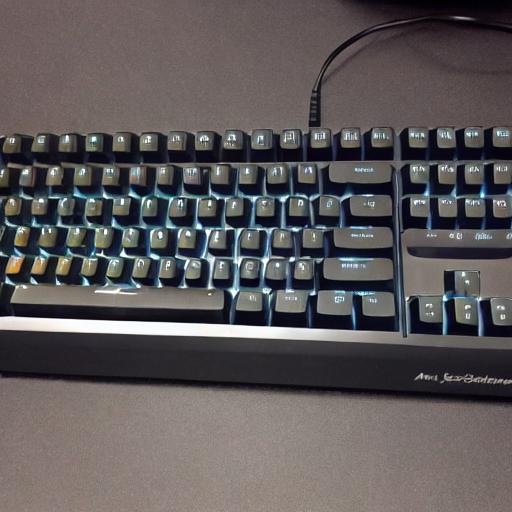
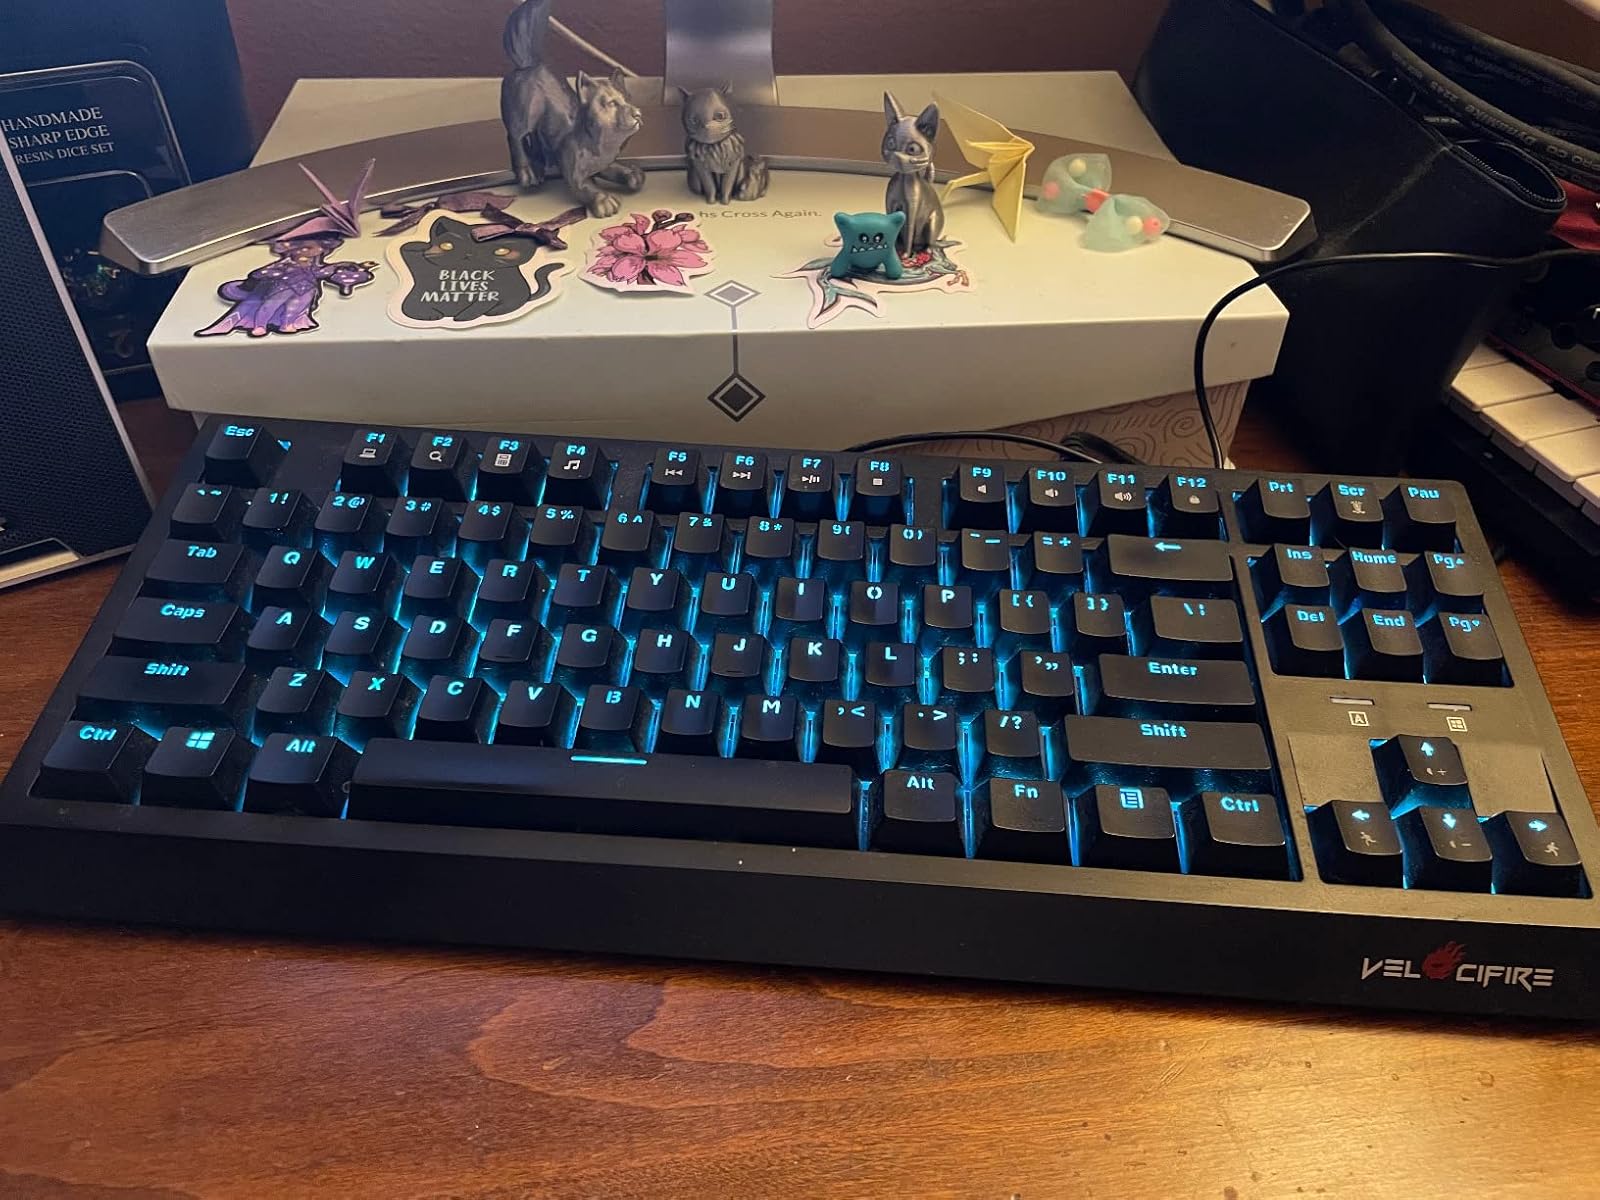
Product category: keyboard
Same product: no